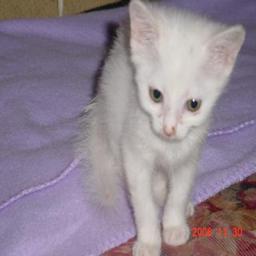
Animal: cats